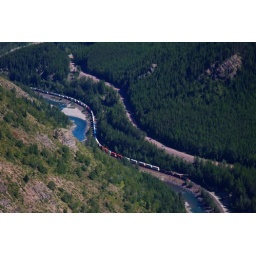
A train and highway in the valley just east of the west entrance to Glacier National Park. From a helicopter